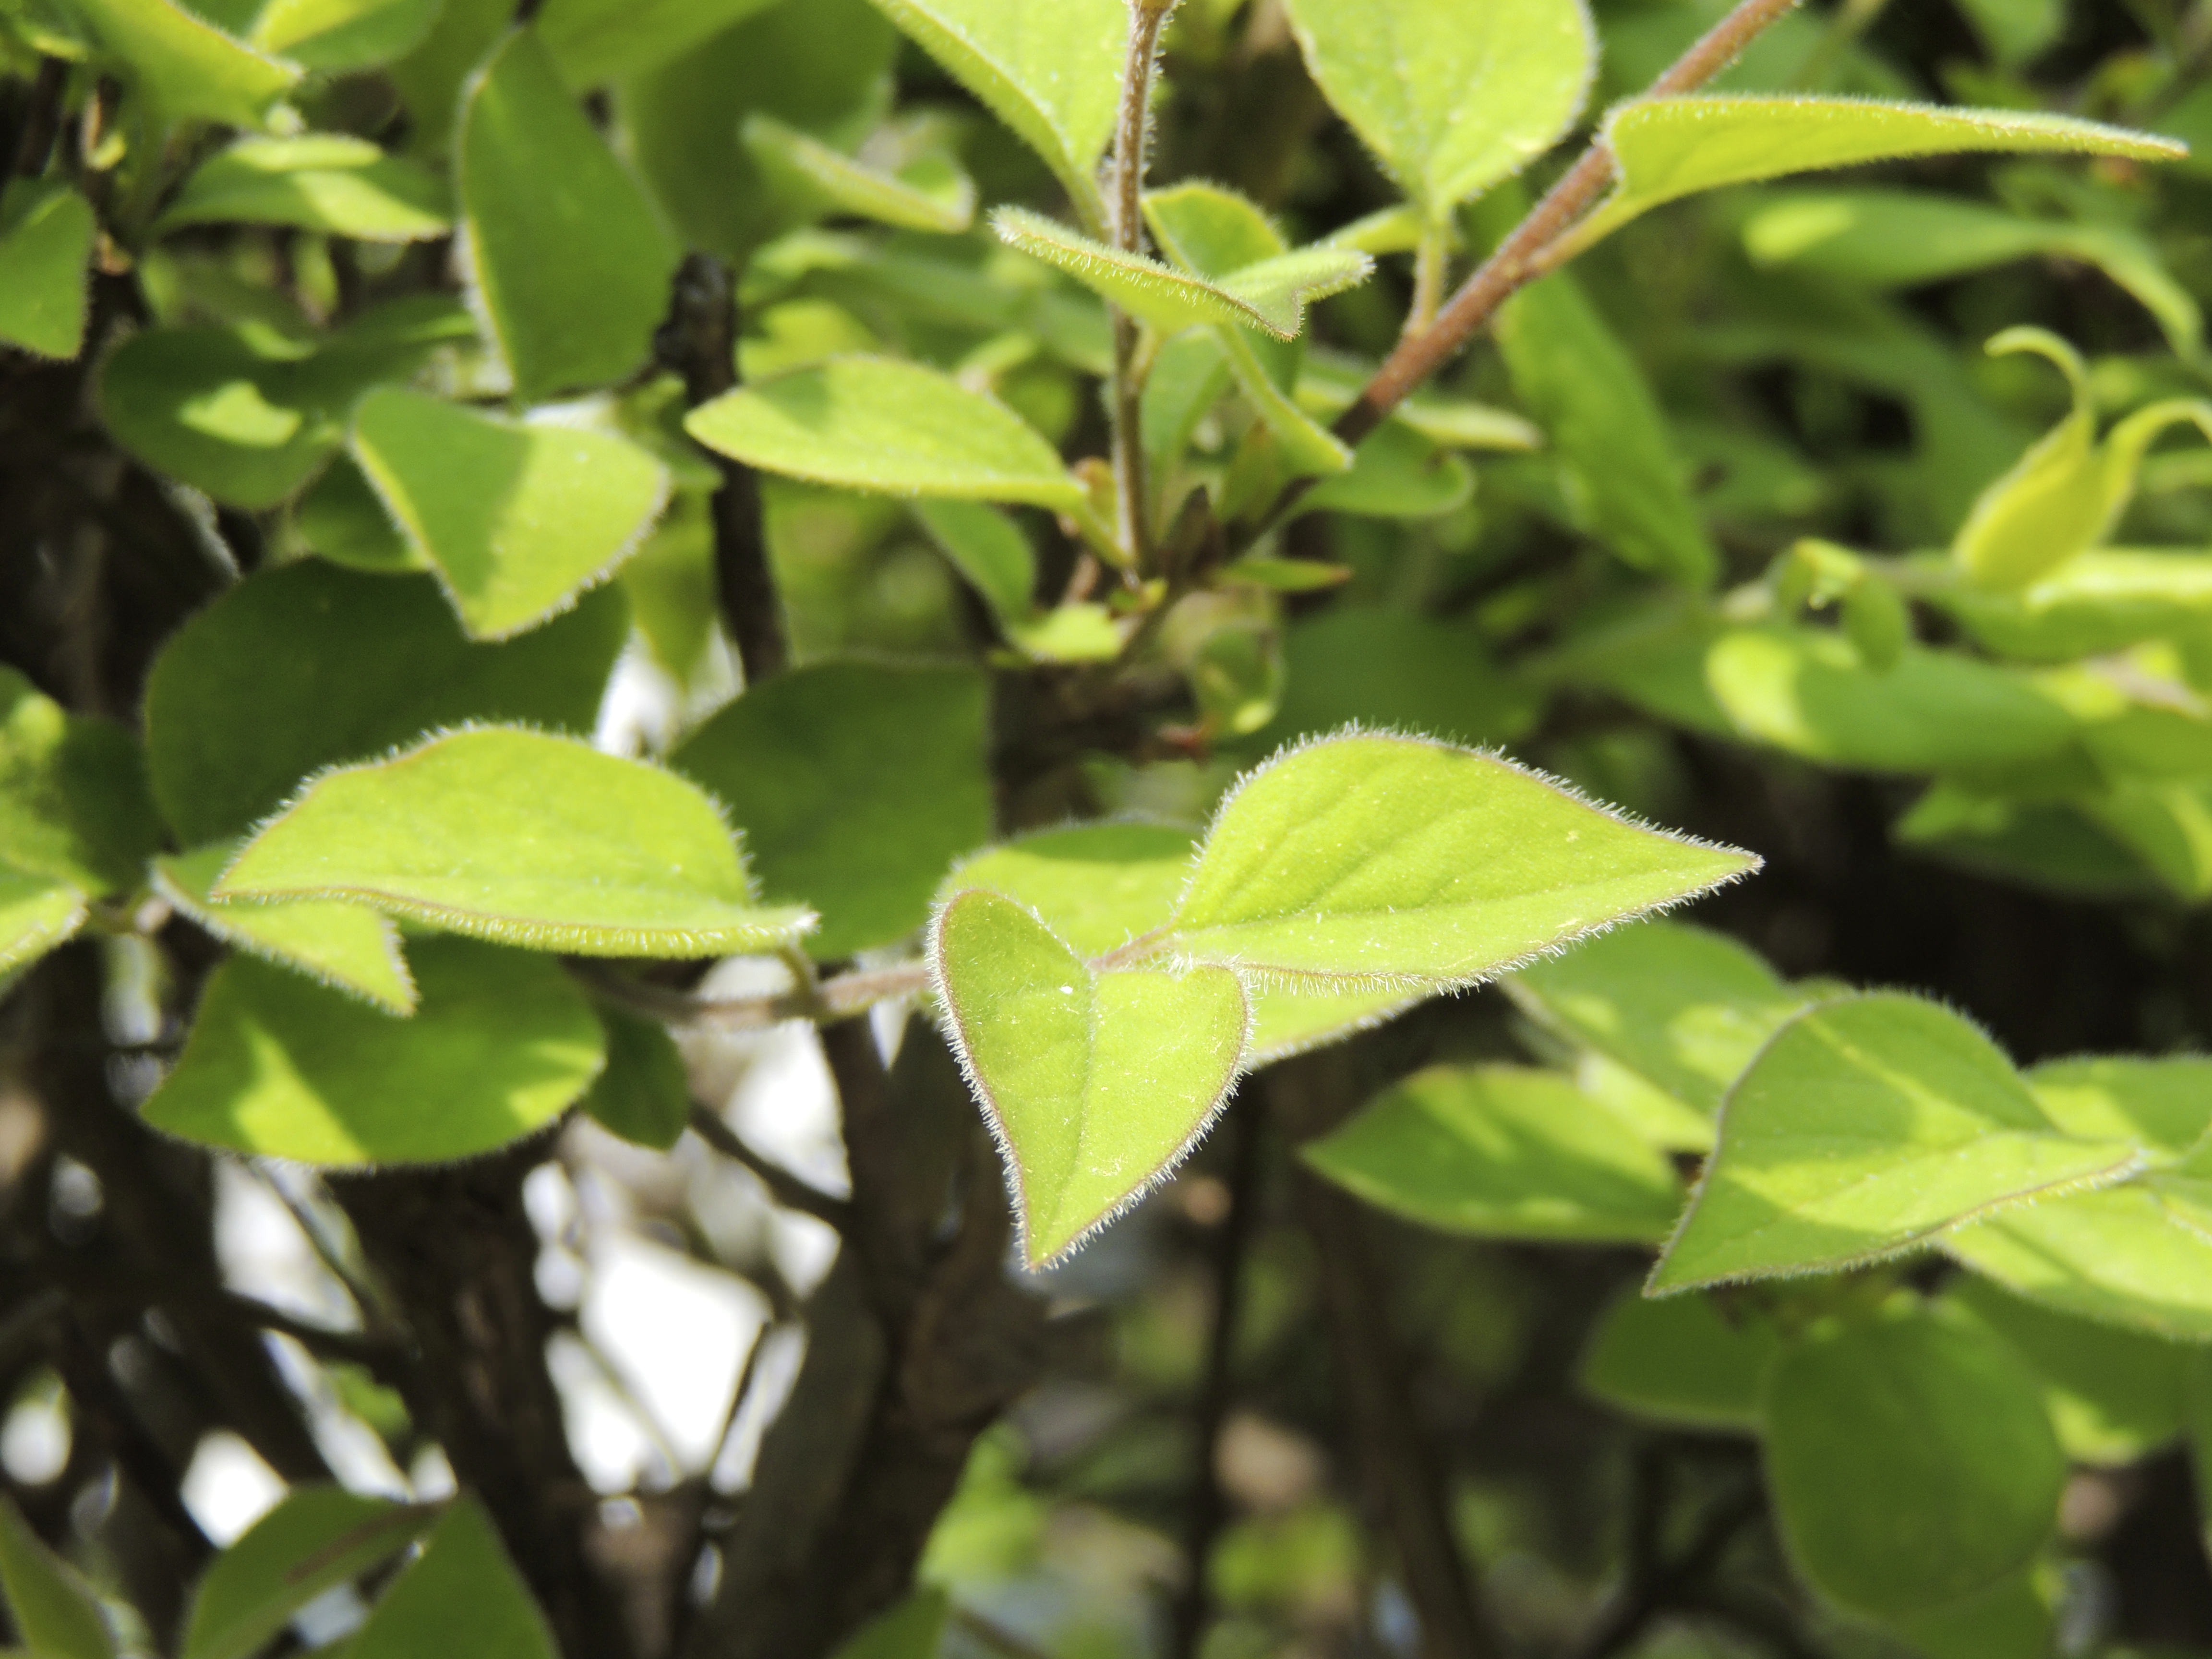
tree, nature, branch, plant, leaf, flower, bush, food, spring, green, produce, evergreen, botany, flora, wildflower, shrub, deciduous, flowering plant, woody plant, land plant